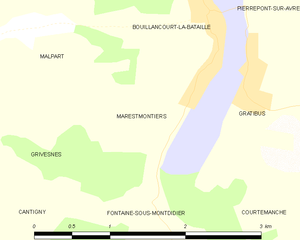
Carte des communes françaises Marestmontiers